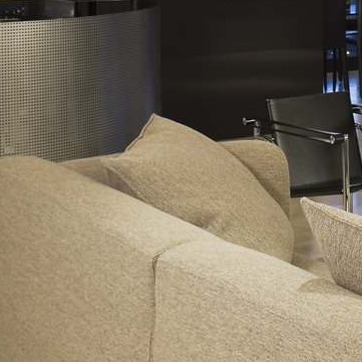
Material: fabric